Mike Wilson (writer, born 1974)

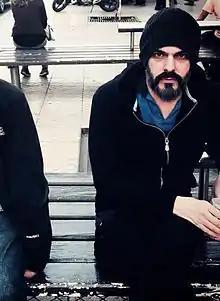
At FILSA 2015

On the eve of publishing his second novel, Wilson was signed by Guillermo Schavelzon's agency, which meant moving from the small publisher Forja to Alfaguara, who released his third novel, "Rockabilly" (2011). Journalist Alberto Rojas described it as "a terrifying trip to those places away from the big American cities that Wilson knows well, where men and women live in search of their broken dreams, in the midst of nights that seem never to end."